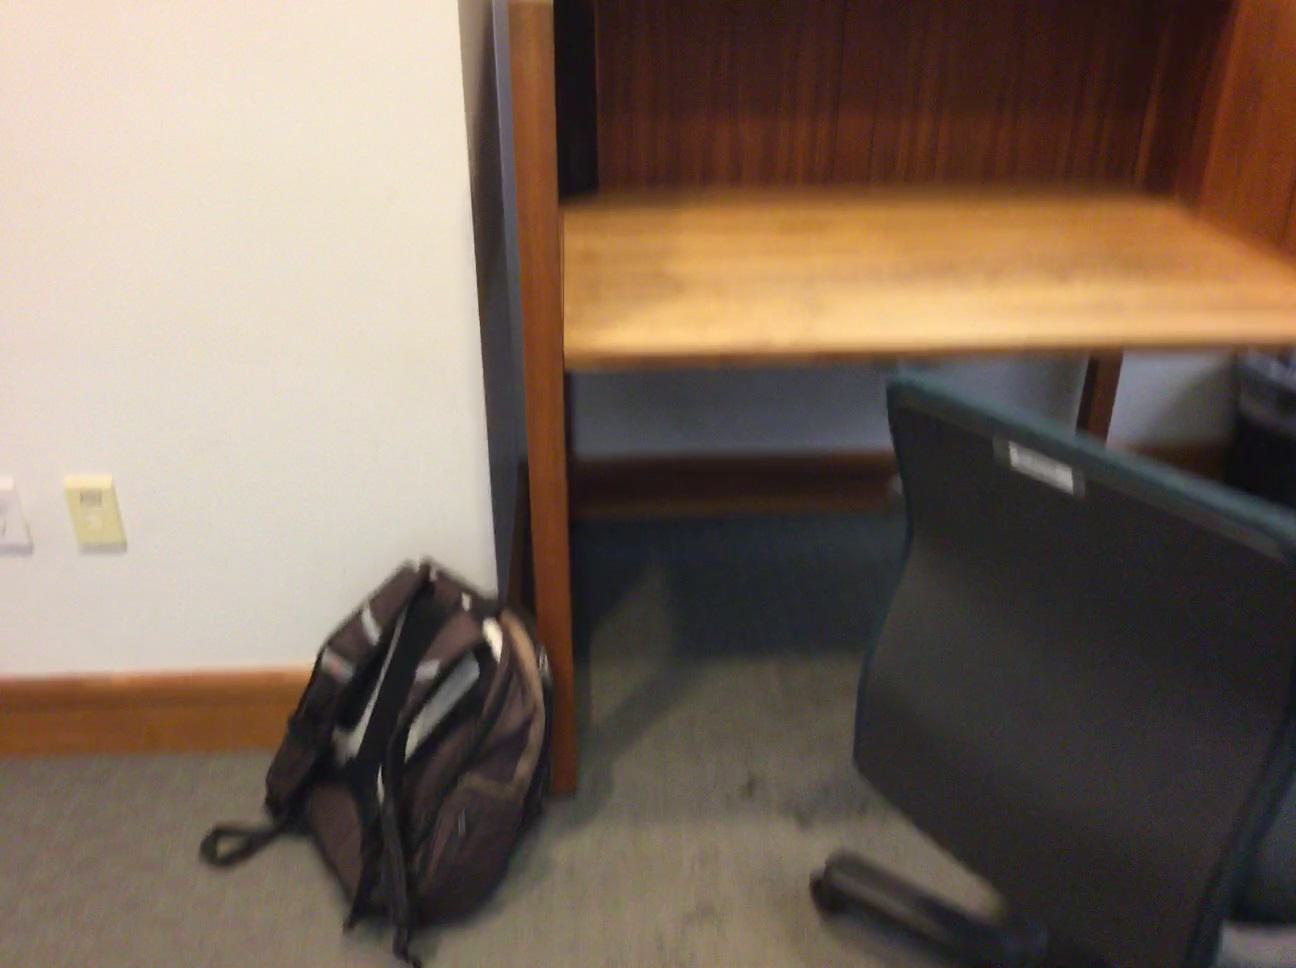
Question: Can the backpack fit left of the desk from the camera's perspective? Final answer should be yes or no.
Answer: Yes